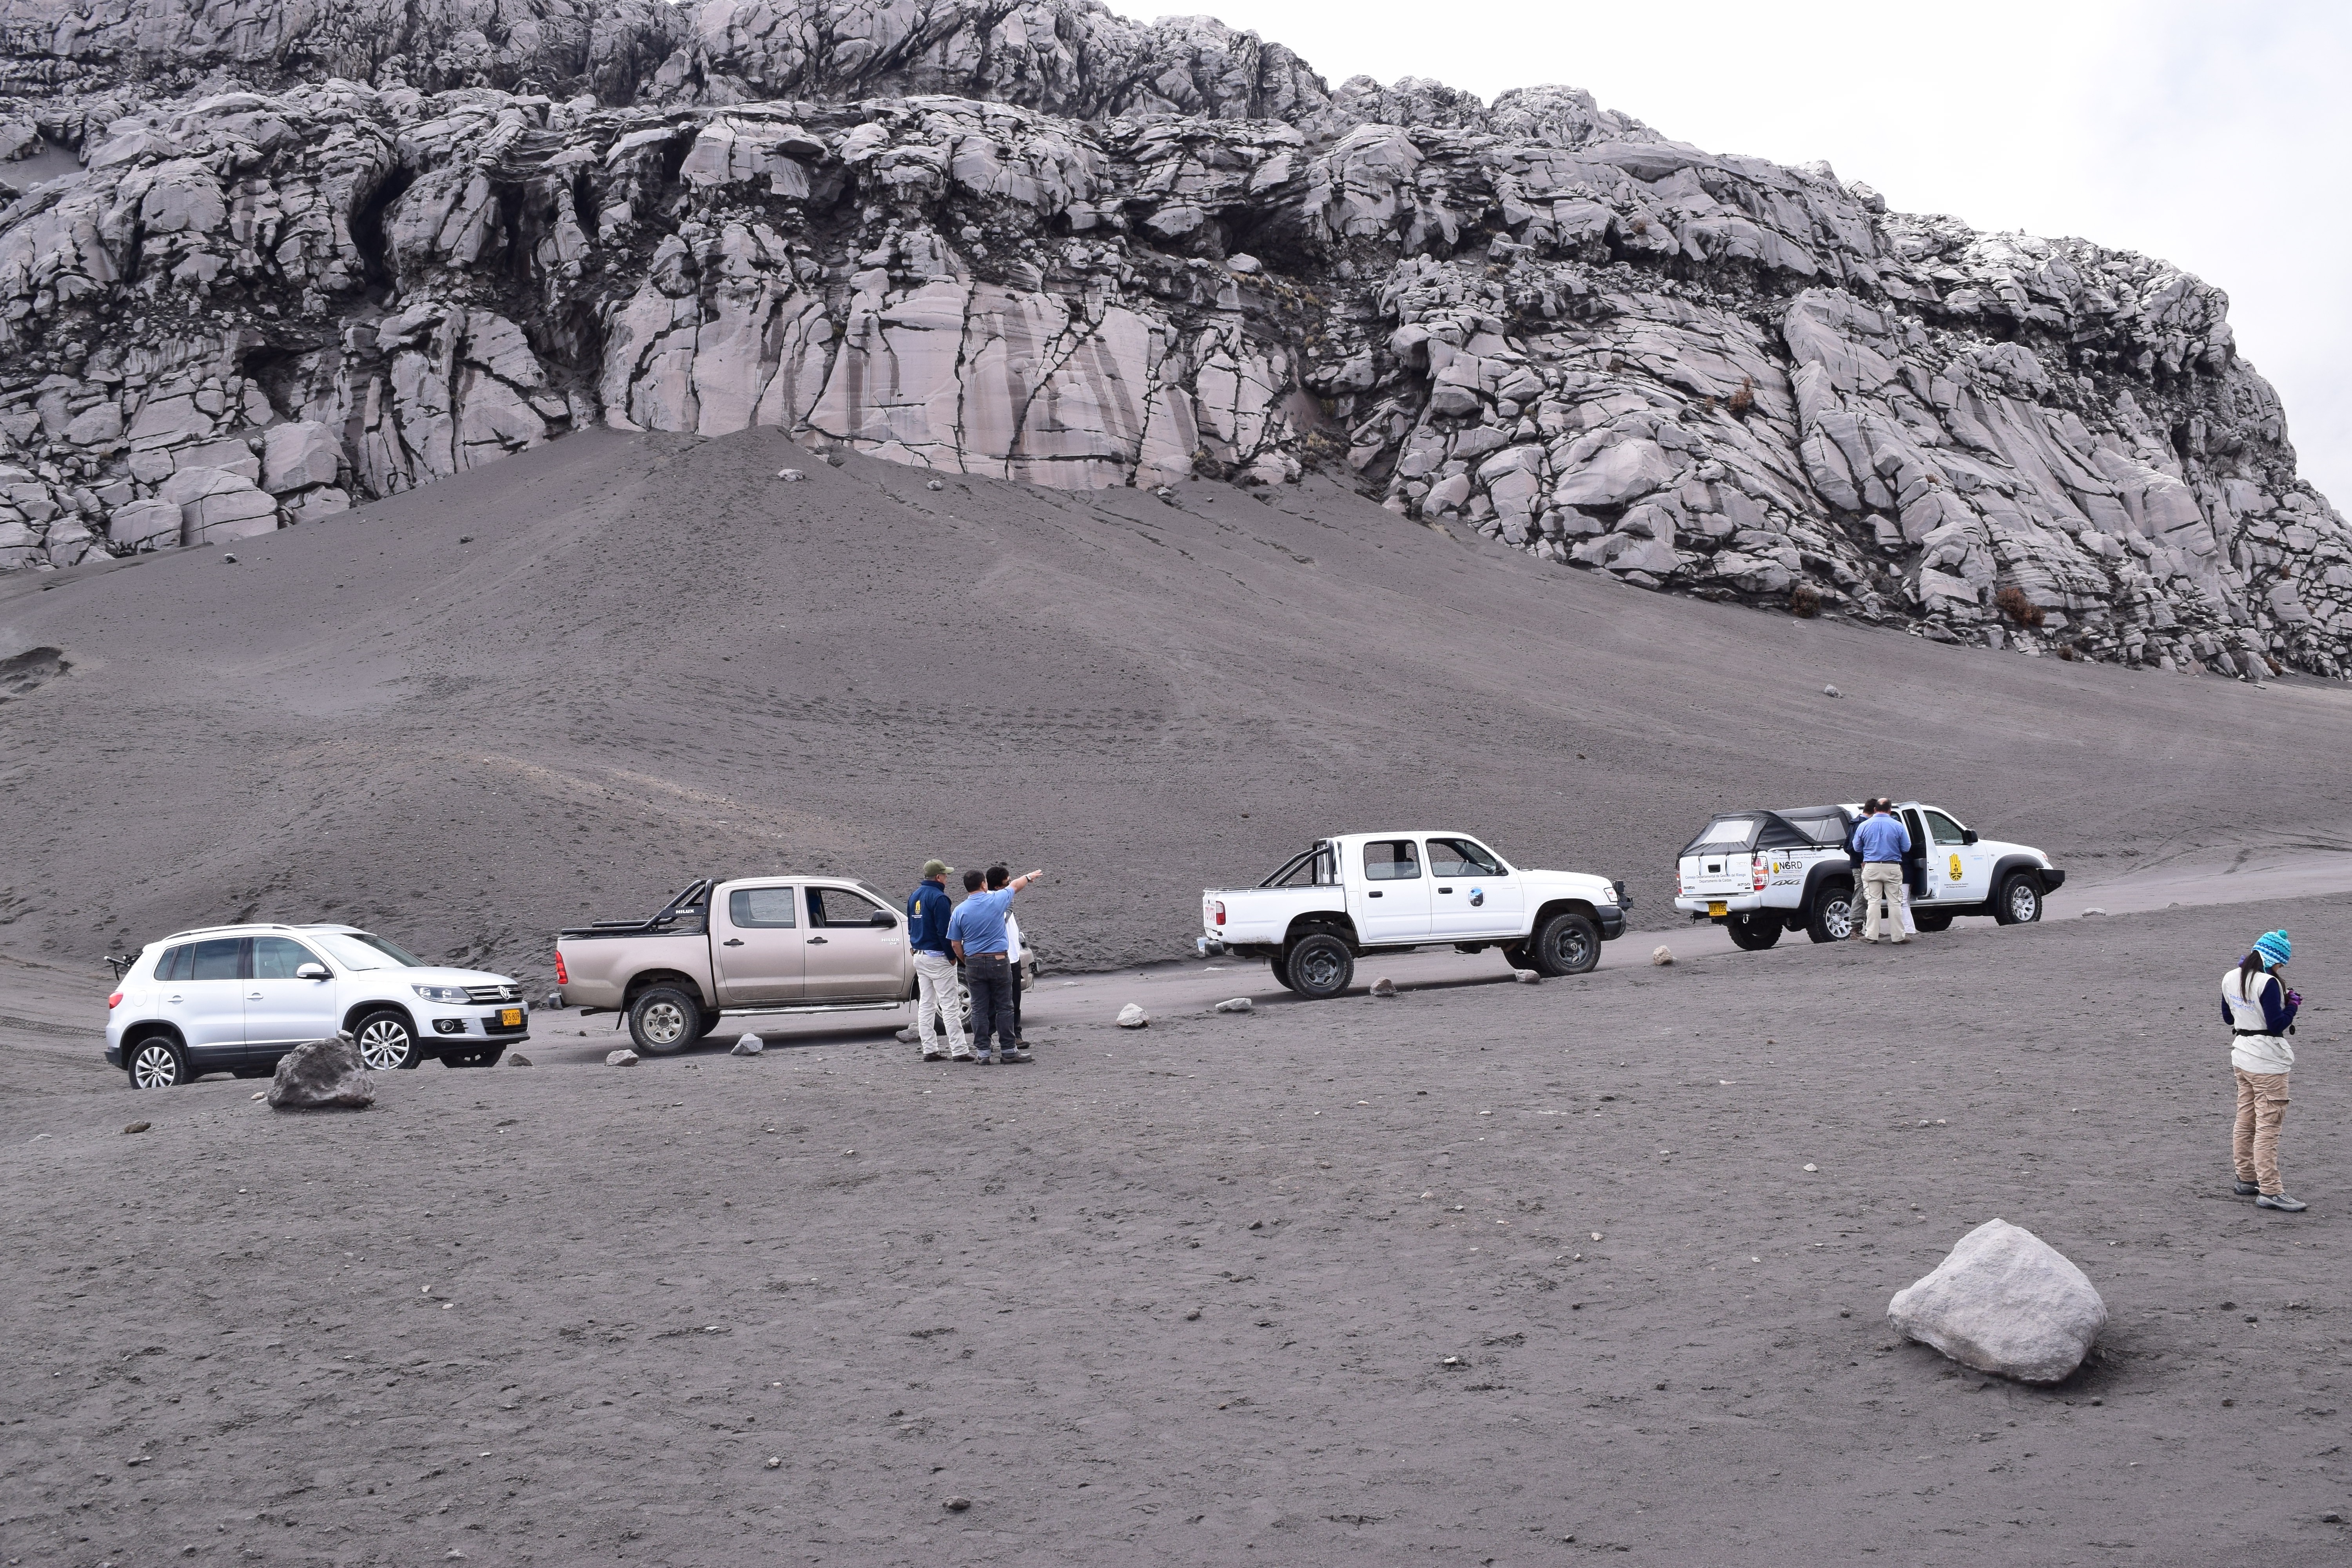
sand, mountain, snow, travel, geology, cars, pills, colombia, manizales, nevado del ruiz, herveo table, kumanday, natural environment